Phosphogypsum

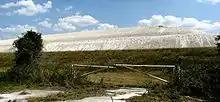
A phosphogypsum stack or "gyp stack", located near Fort Meade, Florida. These contain the waste byproducts of the phosphate fertilizer industry.

The United States Environmental Protection Agency (EPA) has banned most applications of phosphogypsum having a Ra concentration of greater than 10 picocurie/gram (0.4 Bq/g) in 1990. As a result, phosphogypsum which exceeds this limit is stored in large stacks since extracting such low concentrations of radium is either not possible or not economical with current technology for either the use of the gypsum or the radium . Given the traditional definition of the Curie via the specific activity of , this limit is equivalent to of radium per metric ton or a concentration of 10 parts per trillion. (See below.)